Mythological anecdotes of Ganesha

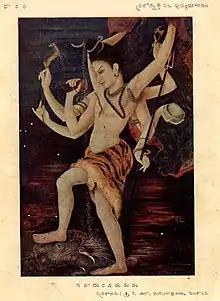
Gajasuradamana painting.

The most well-known story is probably the one taken from the "Shiva Purana". The goddess Parvati had started preparing for a bath. As she did not want to be disturbed during her bath and since Nandi was not at Kailash to keep guard of the door, Parvati took the turmeric paste (for bathing) from her body and made a statue of a boy, breathing life into him. This boy was instructed by Parvati to guard the door and to not let anyone in until she had finished her bath.